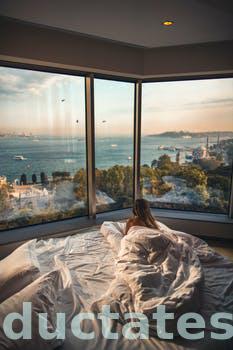
Label: Watermark